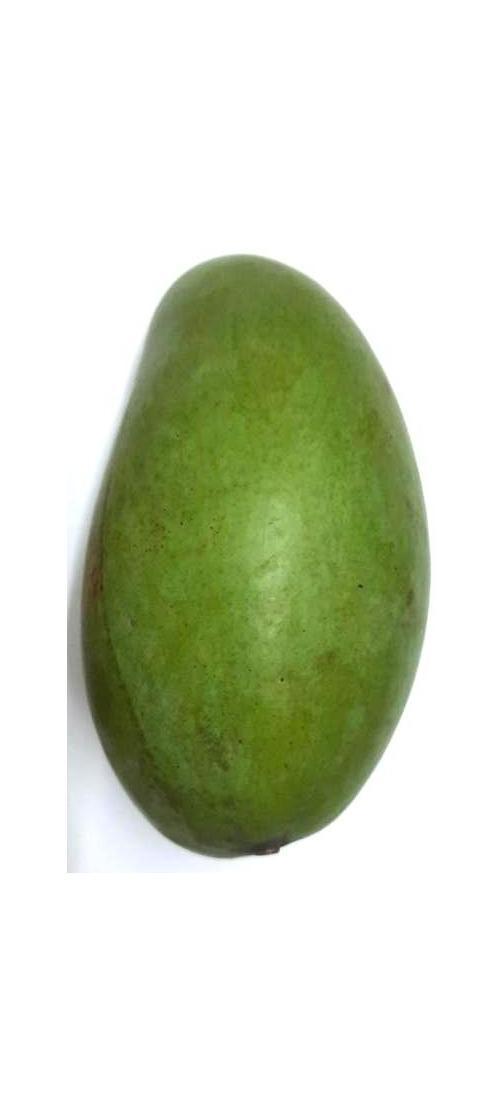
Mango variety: Rupali